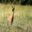
Label: deer